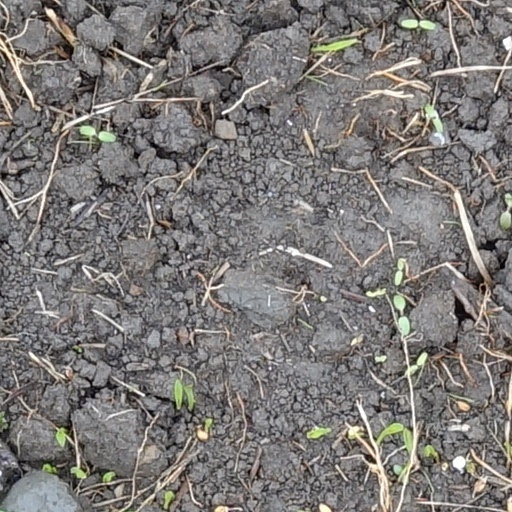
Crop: wheat